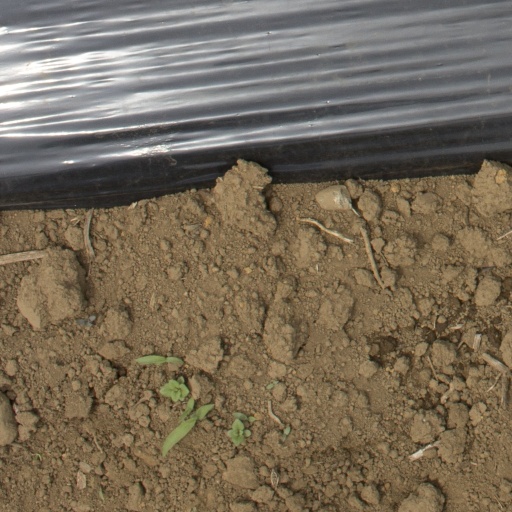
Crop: Jerusalem artichoke